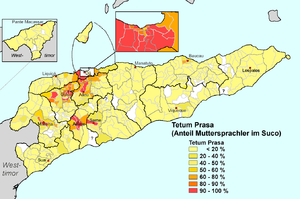
Depuis son indépendance en 2002, le Timor oriental possède deux langues officielles : le tétoum et le portugais. Il fait partie de la Communauté des pays de langue portugaise.